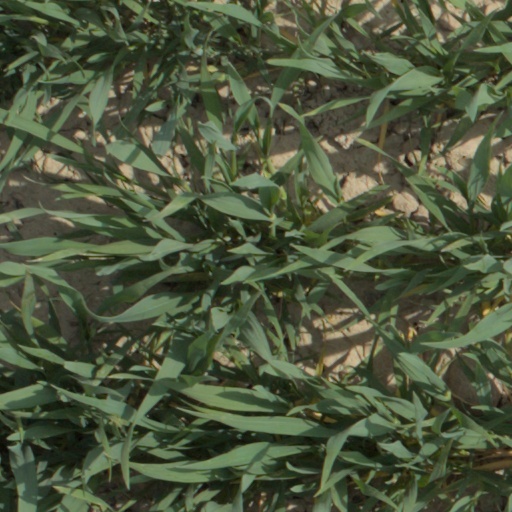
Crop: wheat